Azophi (crater)

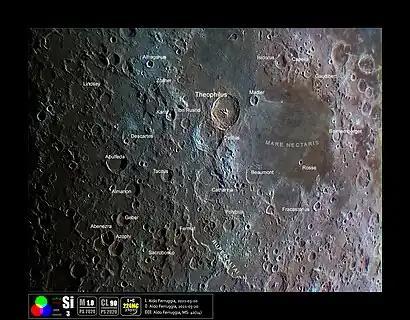
Selenochromatic Image (Si) of the crater area

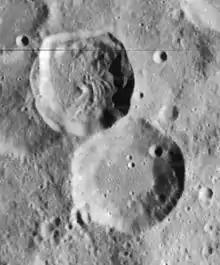
Lunar Orbiter 4 image of Azophi (lower right) and Abenezra (upper left)

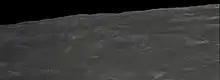
Oblique photo of Abenezra (right) and Azophi (left) from Apollo 14

Azophi is a lunar impact crater that lies in the rugged south-central highlands of the Moon. The crater is named after the 10th-century Persian astronomer Abd Al-Rahman Al Sufi, also known by his western name, Azophi. The northwest rim is attached to the slightly smaller crater Abenezra, to the east-southeast is the large and irregular Sacrobosco, and to the west-southwest is Playfair.